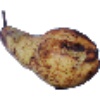
Label: Pear Abate 1